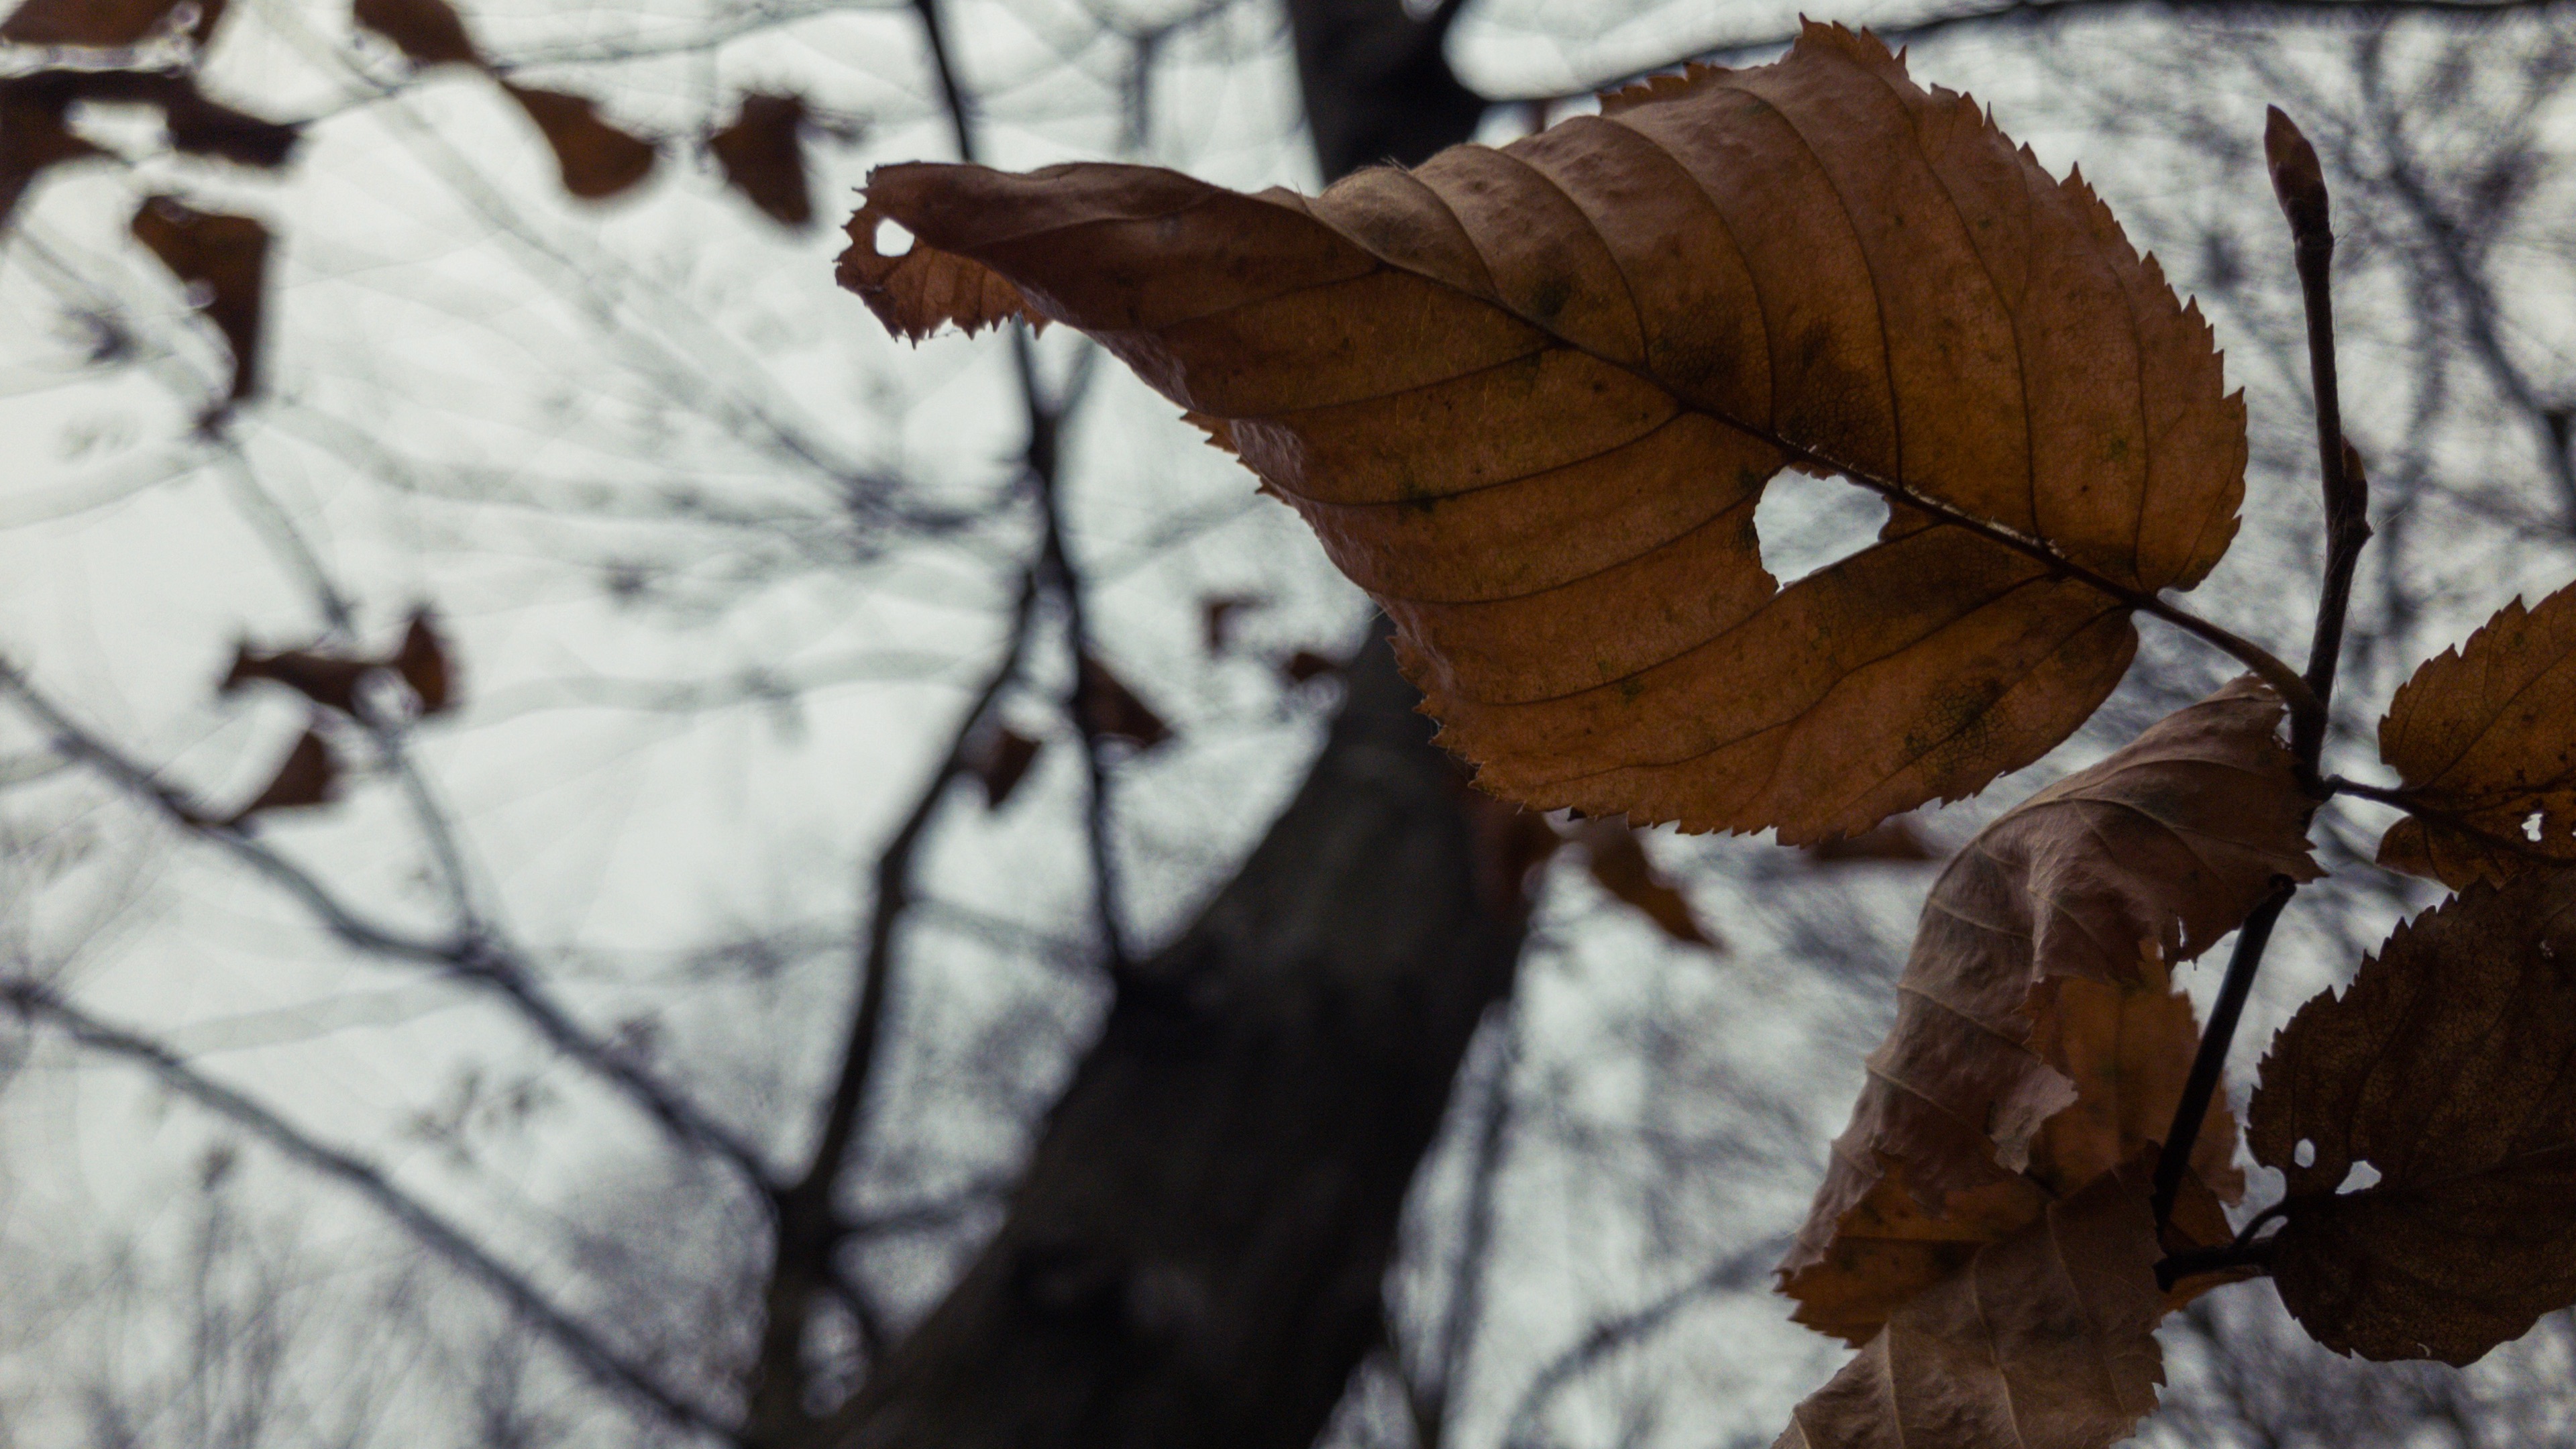
tree, nature, branch, snow, winter, wing, plant, wood, leaf, flower, trunk, spring, autumn, weather, season, woody plant